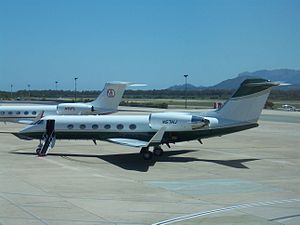
Forretningsfly / Typer / Kategorier
Gulfstream G400
Et Forretningsfly er en flyvemaskine, som typisk forretningsrejsende benytter i stedet for et normalt rutefly eller andre transportmuligheder.